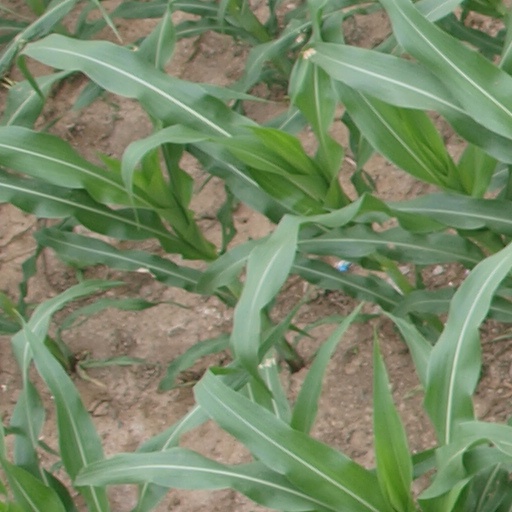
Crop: maize; corn